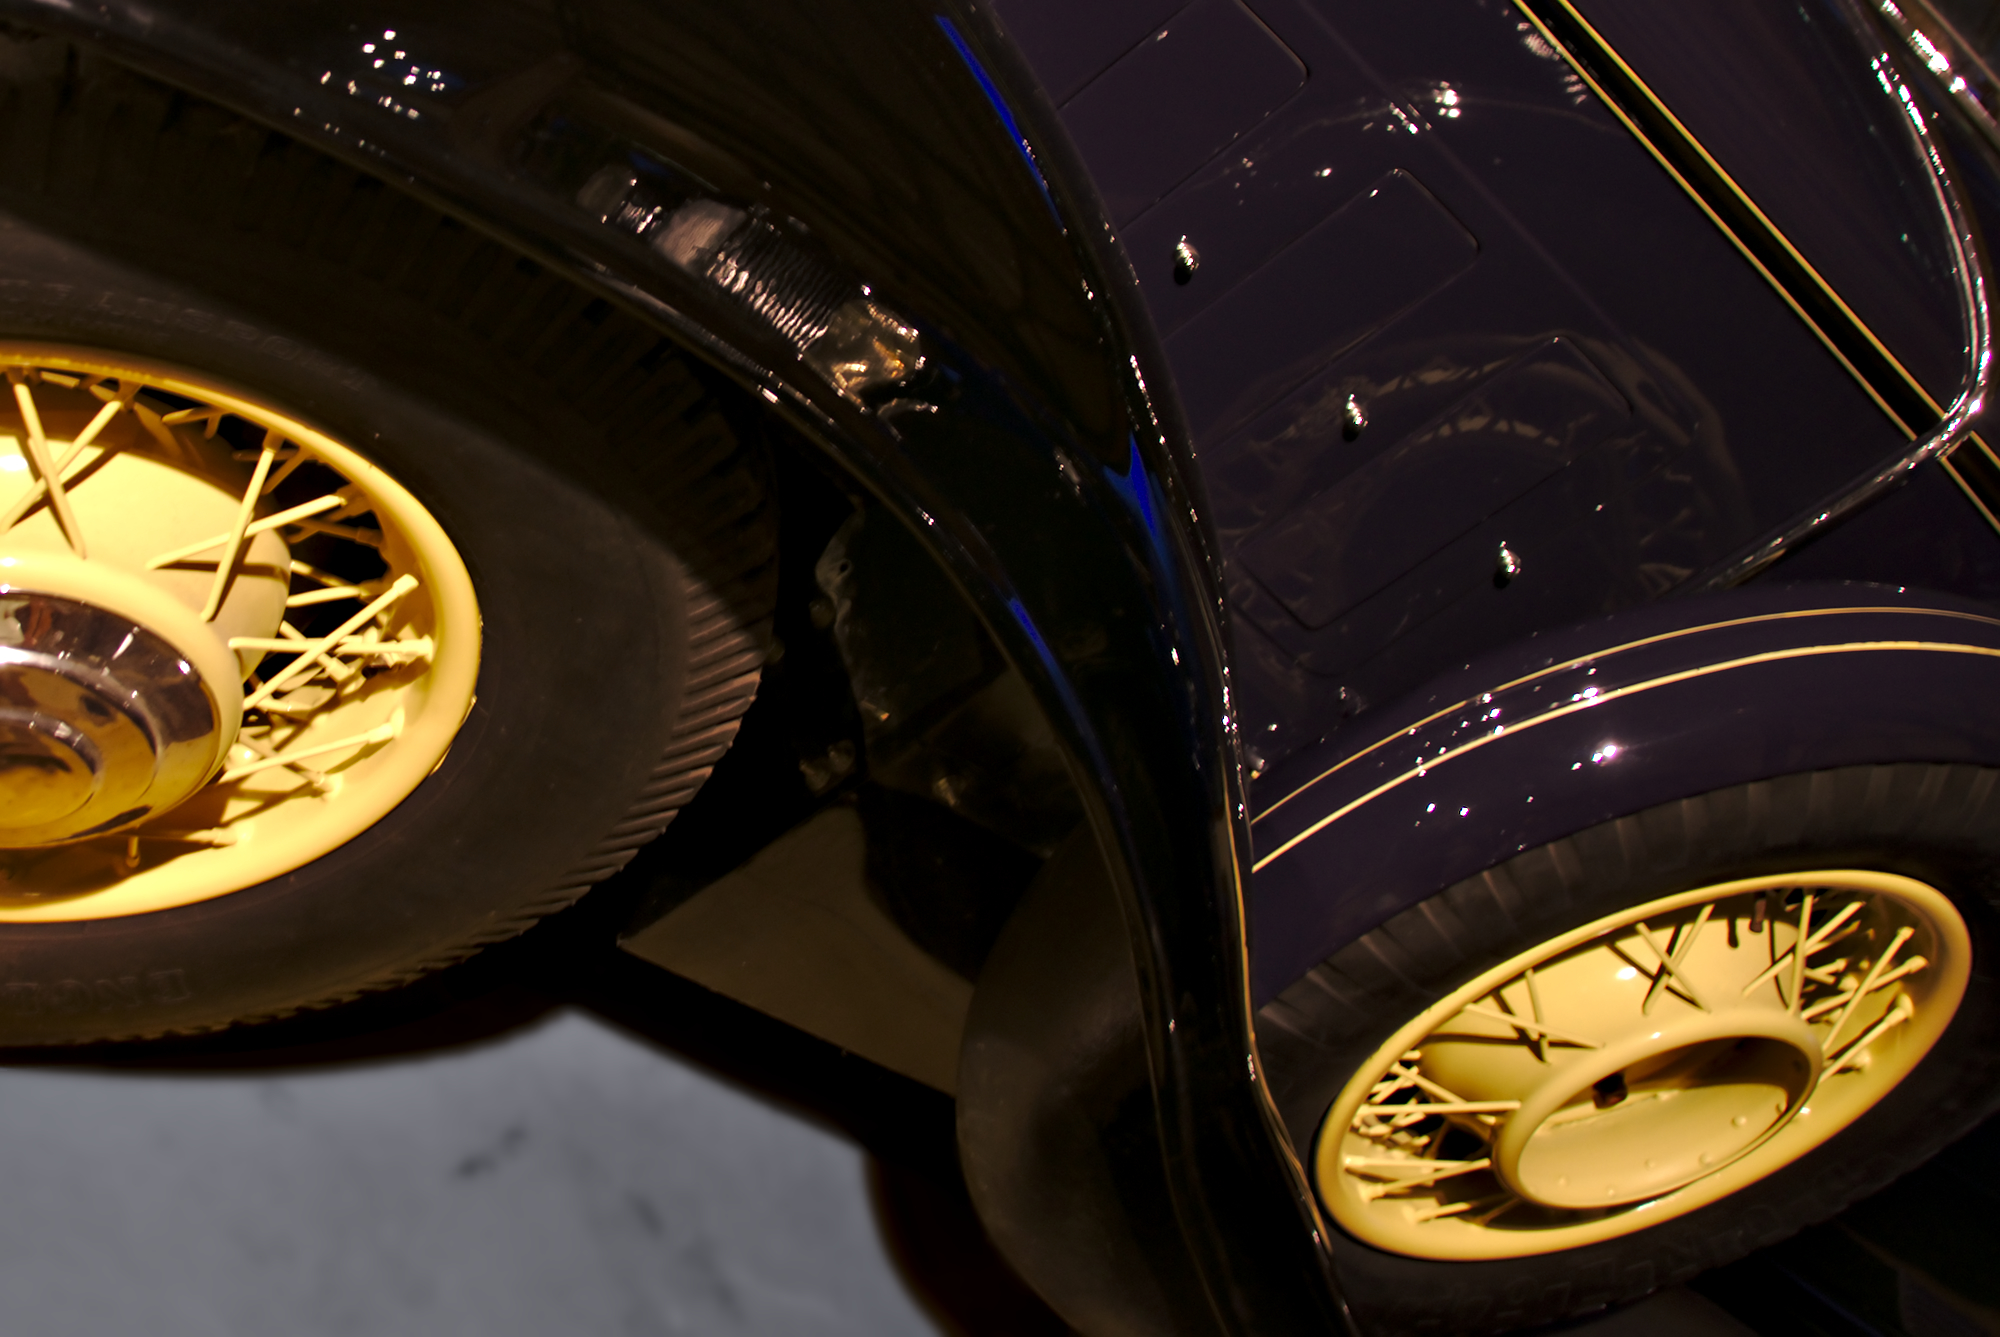
watch, light, car, vintage, wheel, france, vehicle, museum, yellow, tire, tyre, oldtimer, classic, brittany, lohac, automotive tire, aircraft engine